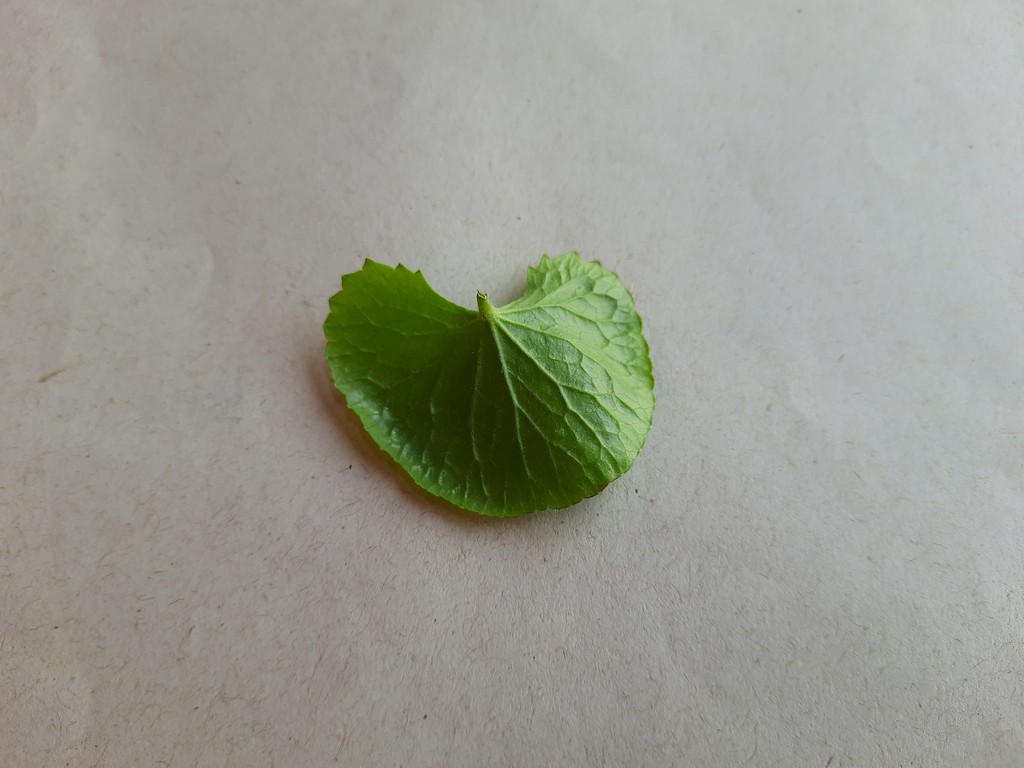
Label: Healthy